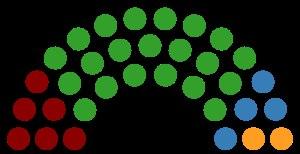
Les élections générales sud-africaines de 2019 ont lieu le 8 mai 2019 afin d'élire les membres de l'Assemblée nationale d'Afrique du Sud, ainsi que ceux des assemblées provinciales des neuf provinces du pays. Il s'agit des sixièmes élections législatives sans restrictions raciales ou ethniques, organisées depuis la fin de l'apartheid.